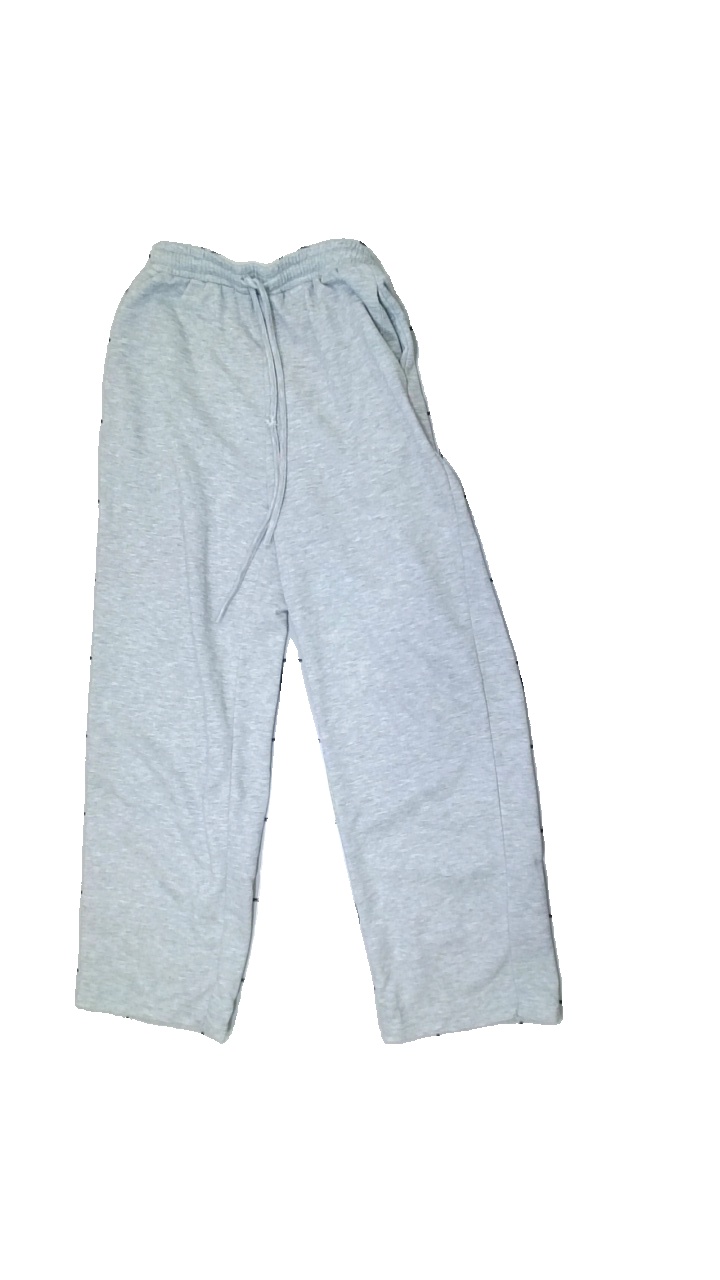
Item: Trousers (Ladies)
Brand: Missing
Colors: Grey
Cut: Regular
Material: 100% Polyester
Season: All
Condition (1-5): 1
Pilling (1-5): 1
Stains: Minor
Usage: Recycle
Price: <50